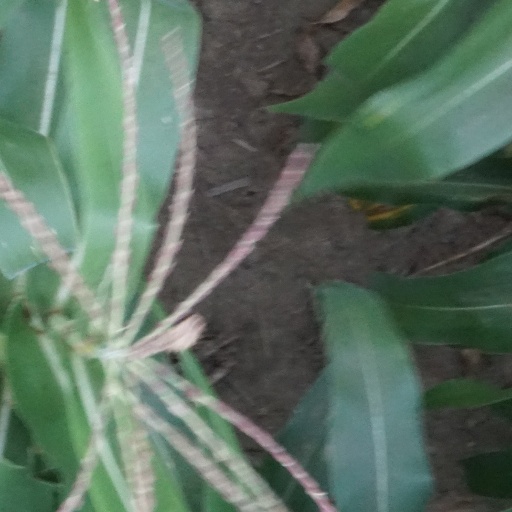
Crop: maize; corn